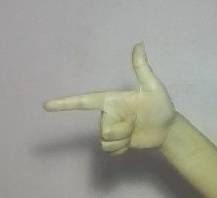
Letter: yaa